NOAAS Researcher

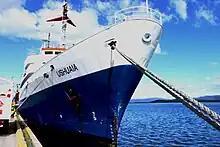
MV "Ushuaia" on 17 February 2011.

Sometime in the late 1990s, "Malcolm Baldrige" was sold to a firm in Argentina, Antarpply Expeditions, which converted her into a cruise ship to run tours to Antarctica. Renamed MV "Ushuaia" and registered in Togo, she is based in the city of Ushuaia on Tierra del Fuego in Argentina on the Beagle Channel near the southern tip of South America. "Ushuaia" could carry 84 passengers.